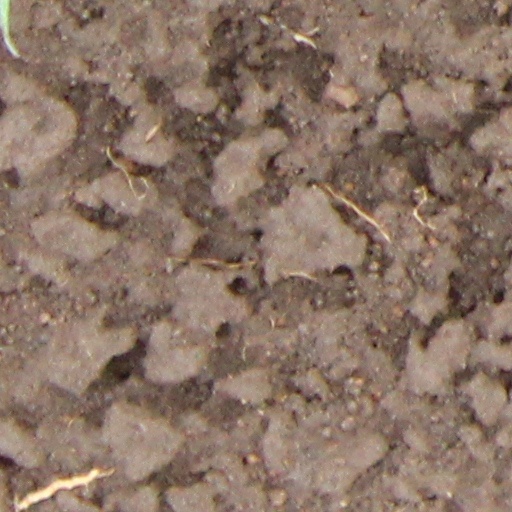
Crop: wheat